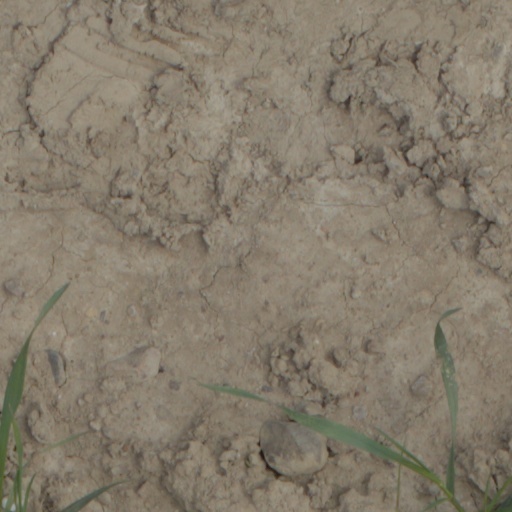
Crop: wheat